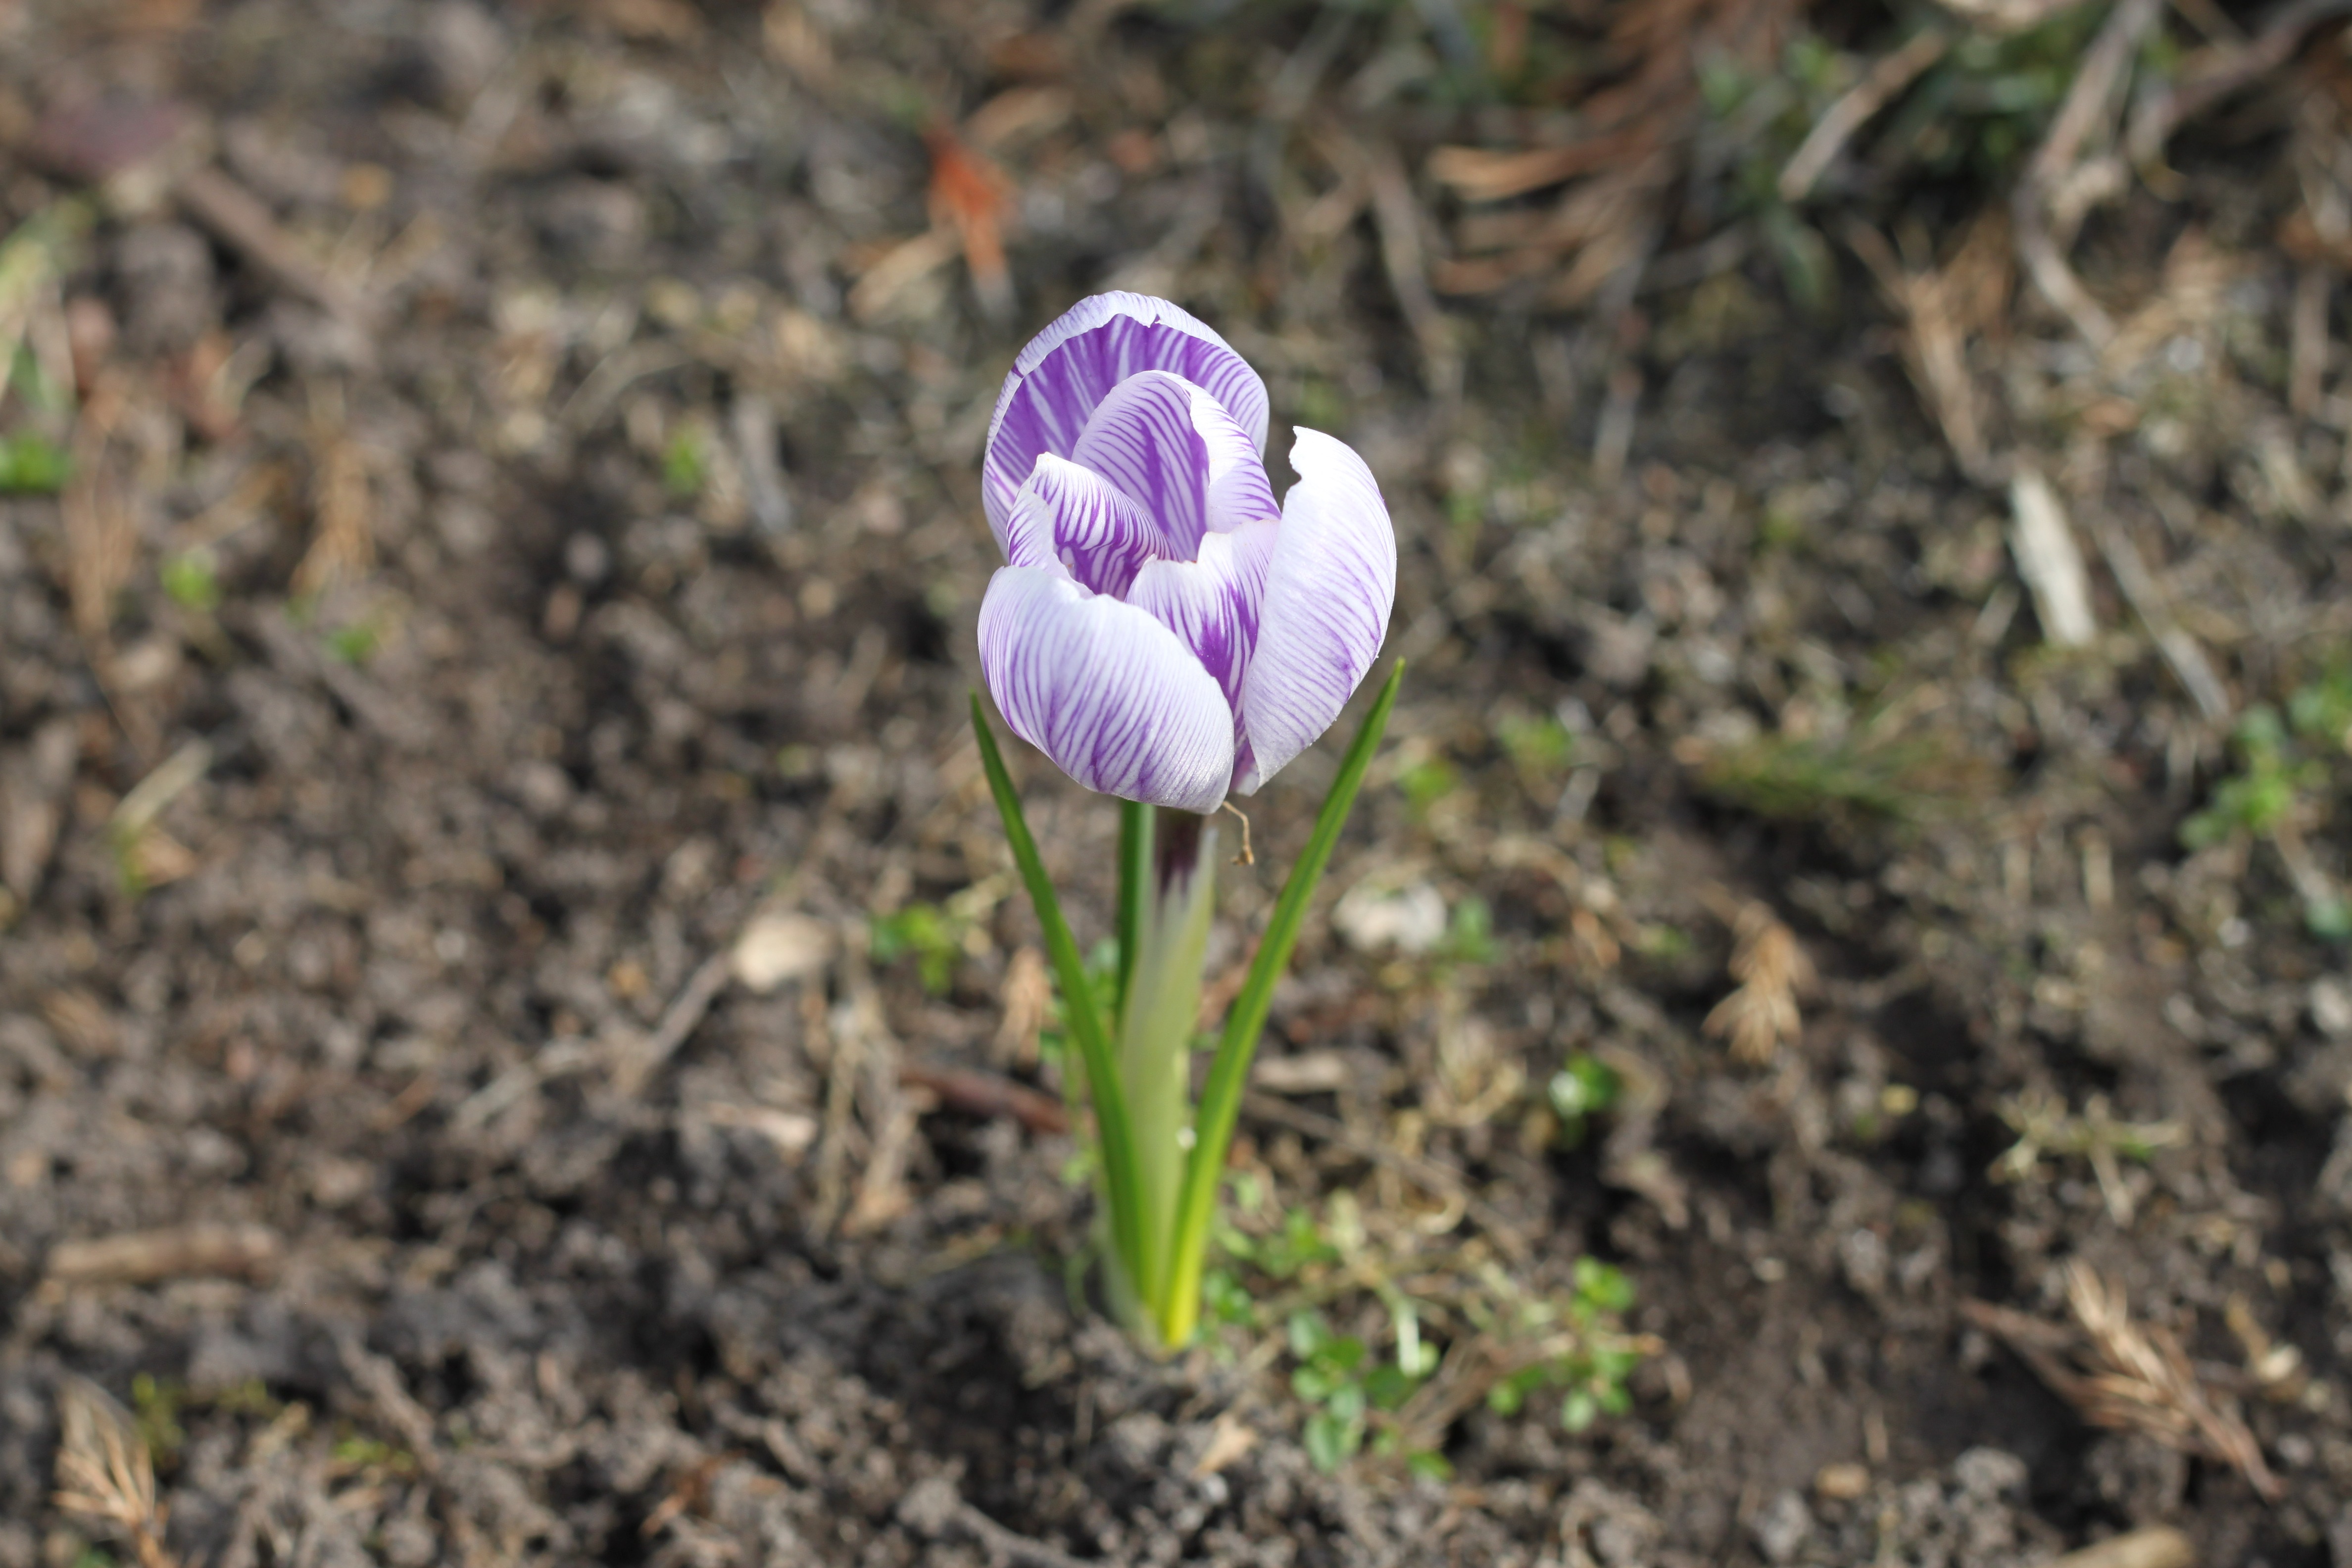
nature, plant, field, flower, soil, botany, flora, wildflower, flowers, beauty, crocus, saffron, krokus, macro photography, flowering plant, land plant